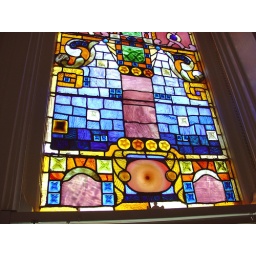
820 Lincoln fabulous1880's window detail note textured stained glass in star patterns and other embossed patterns.